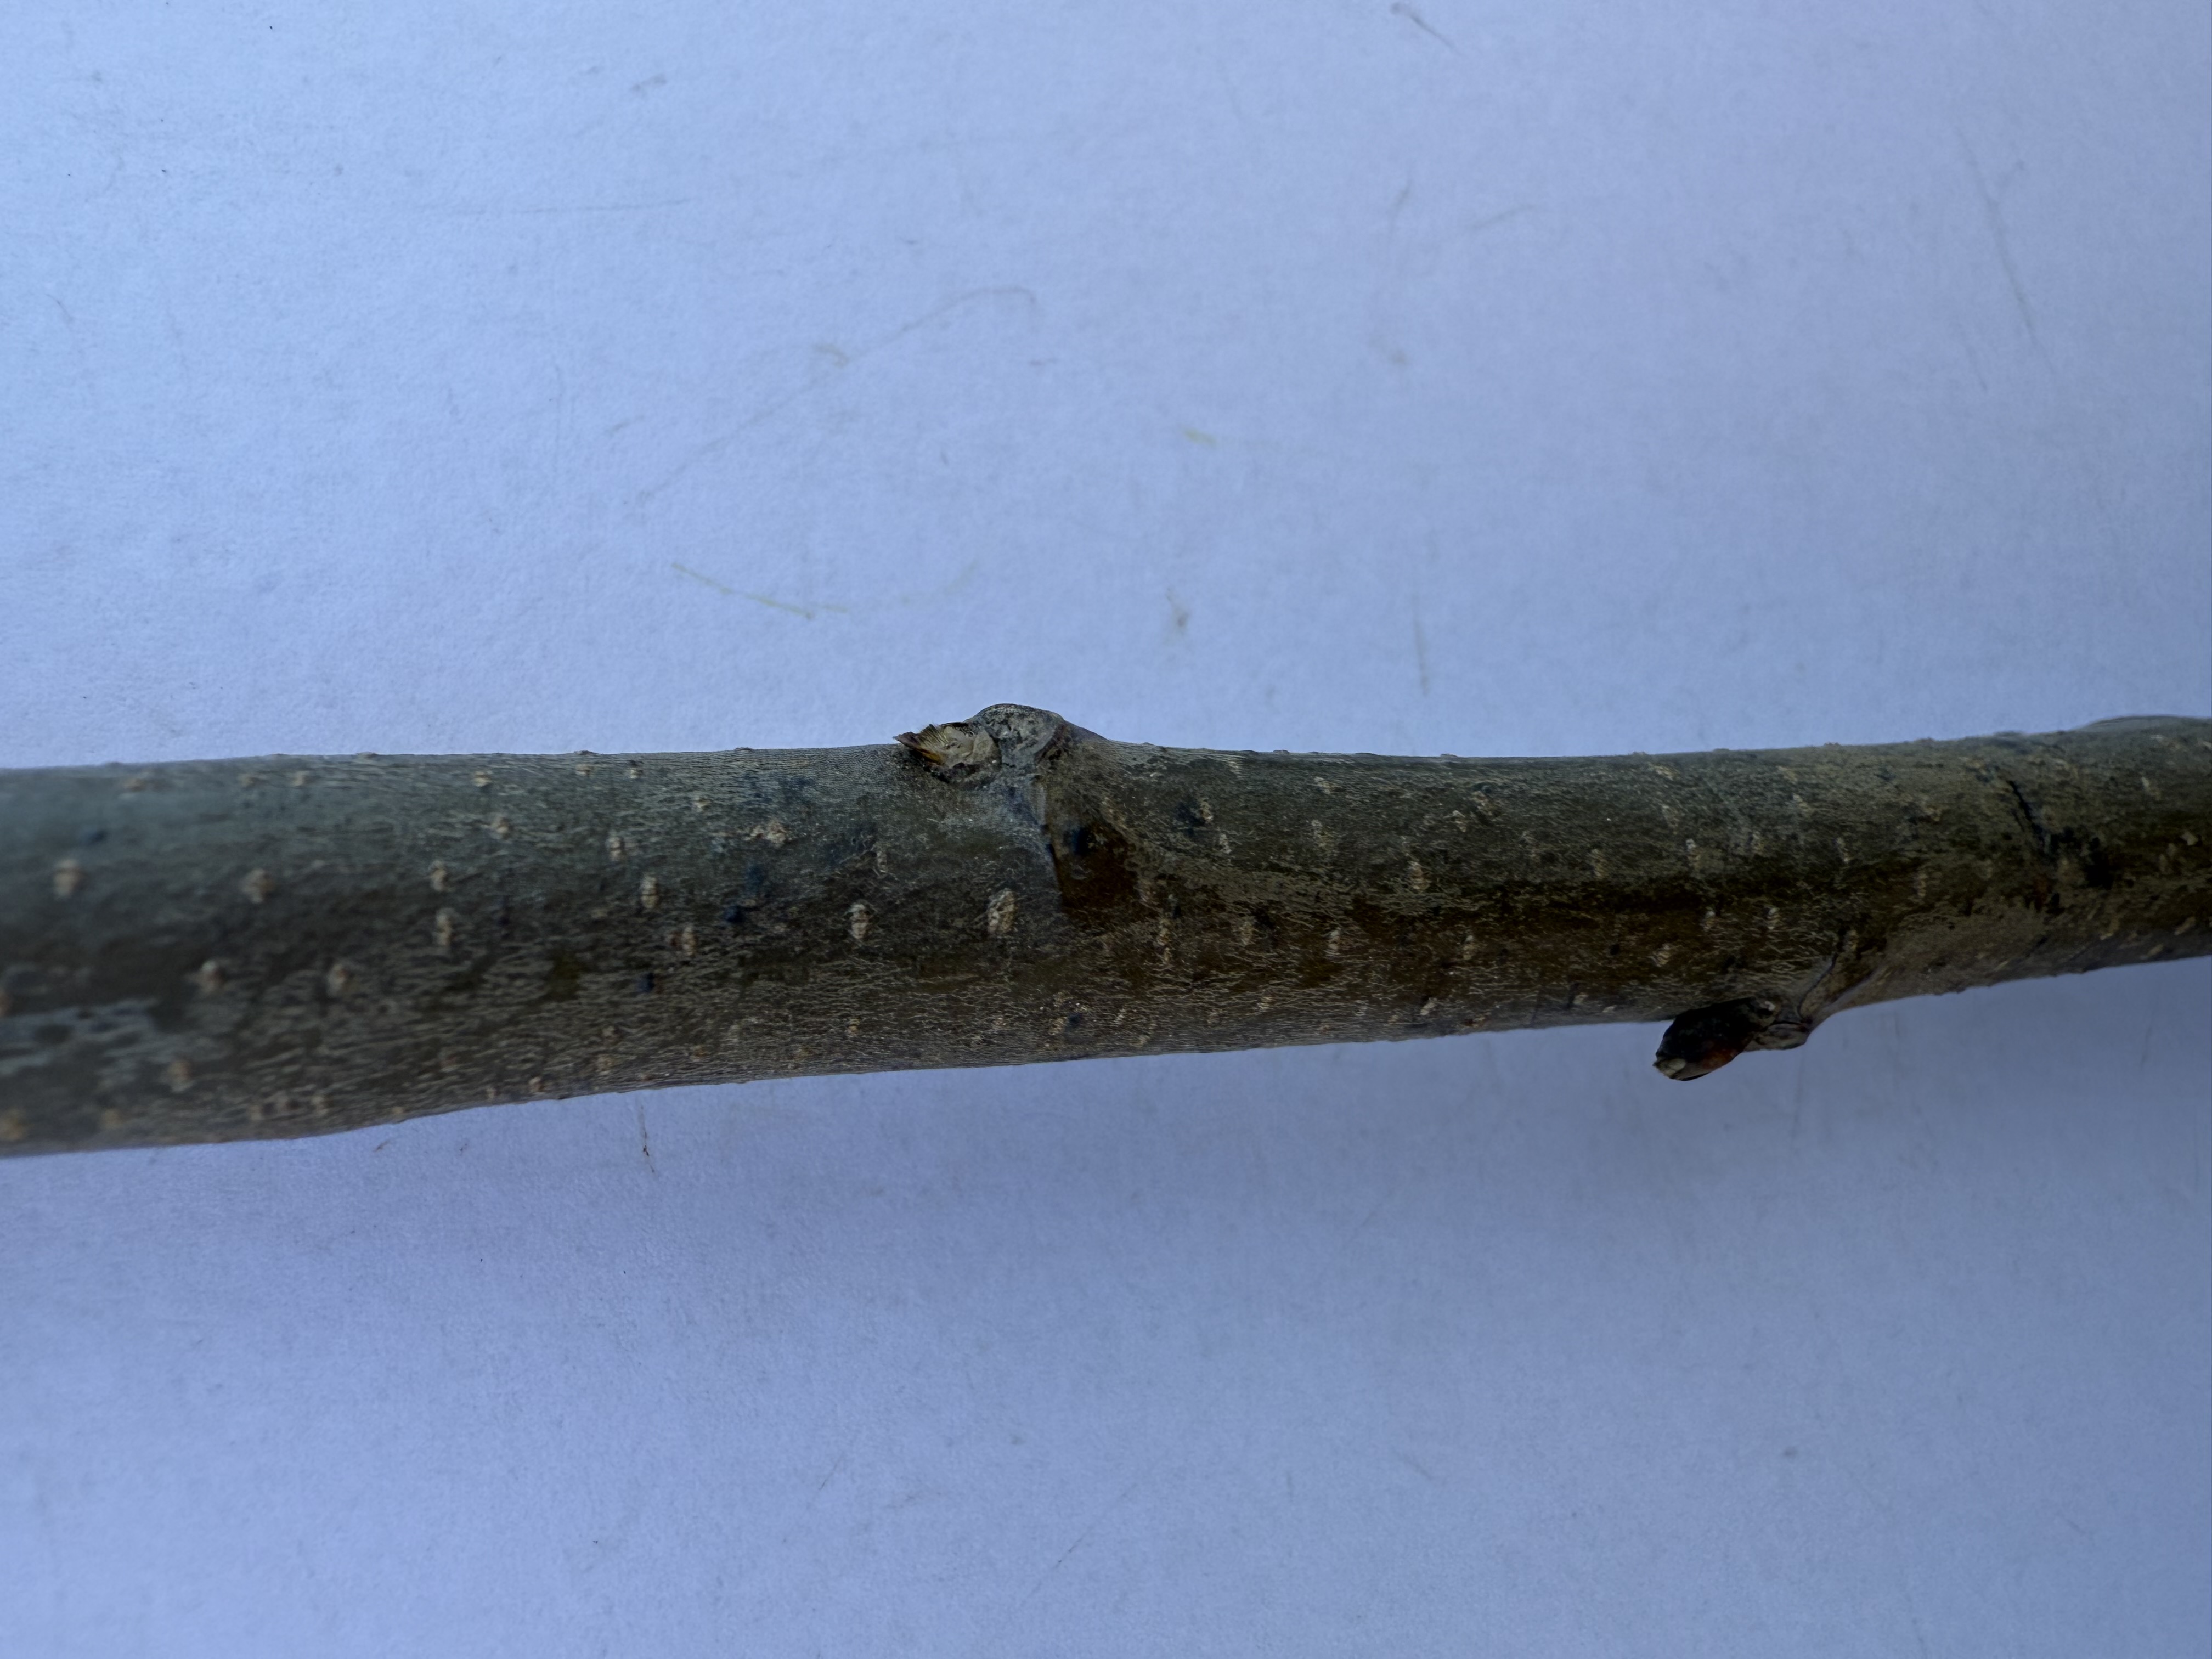
Variety: Chestnut